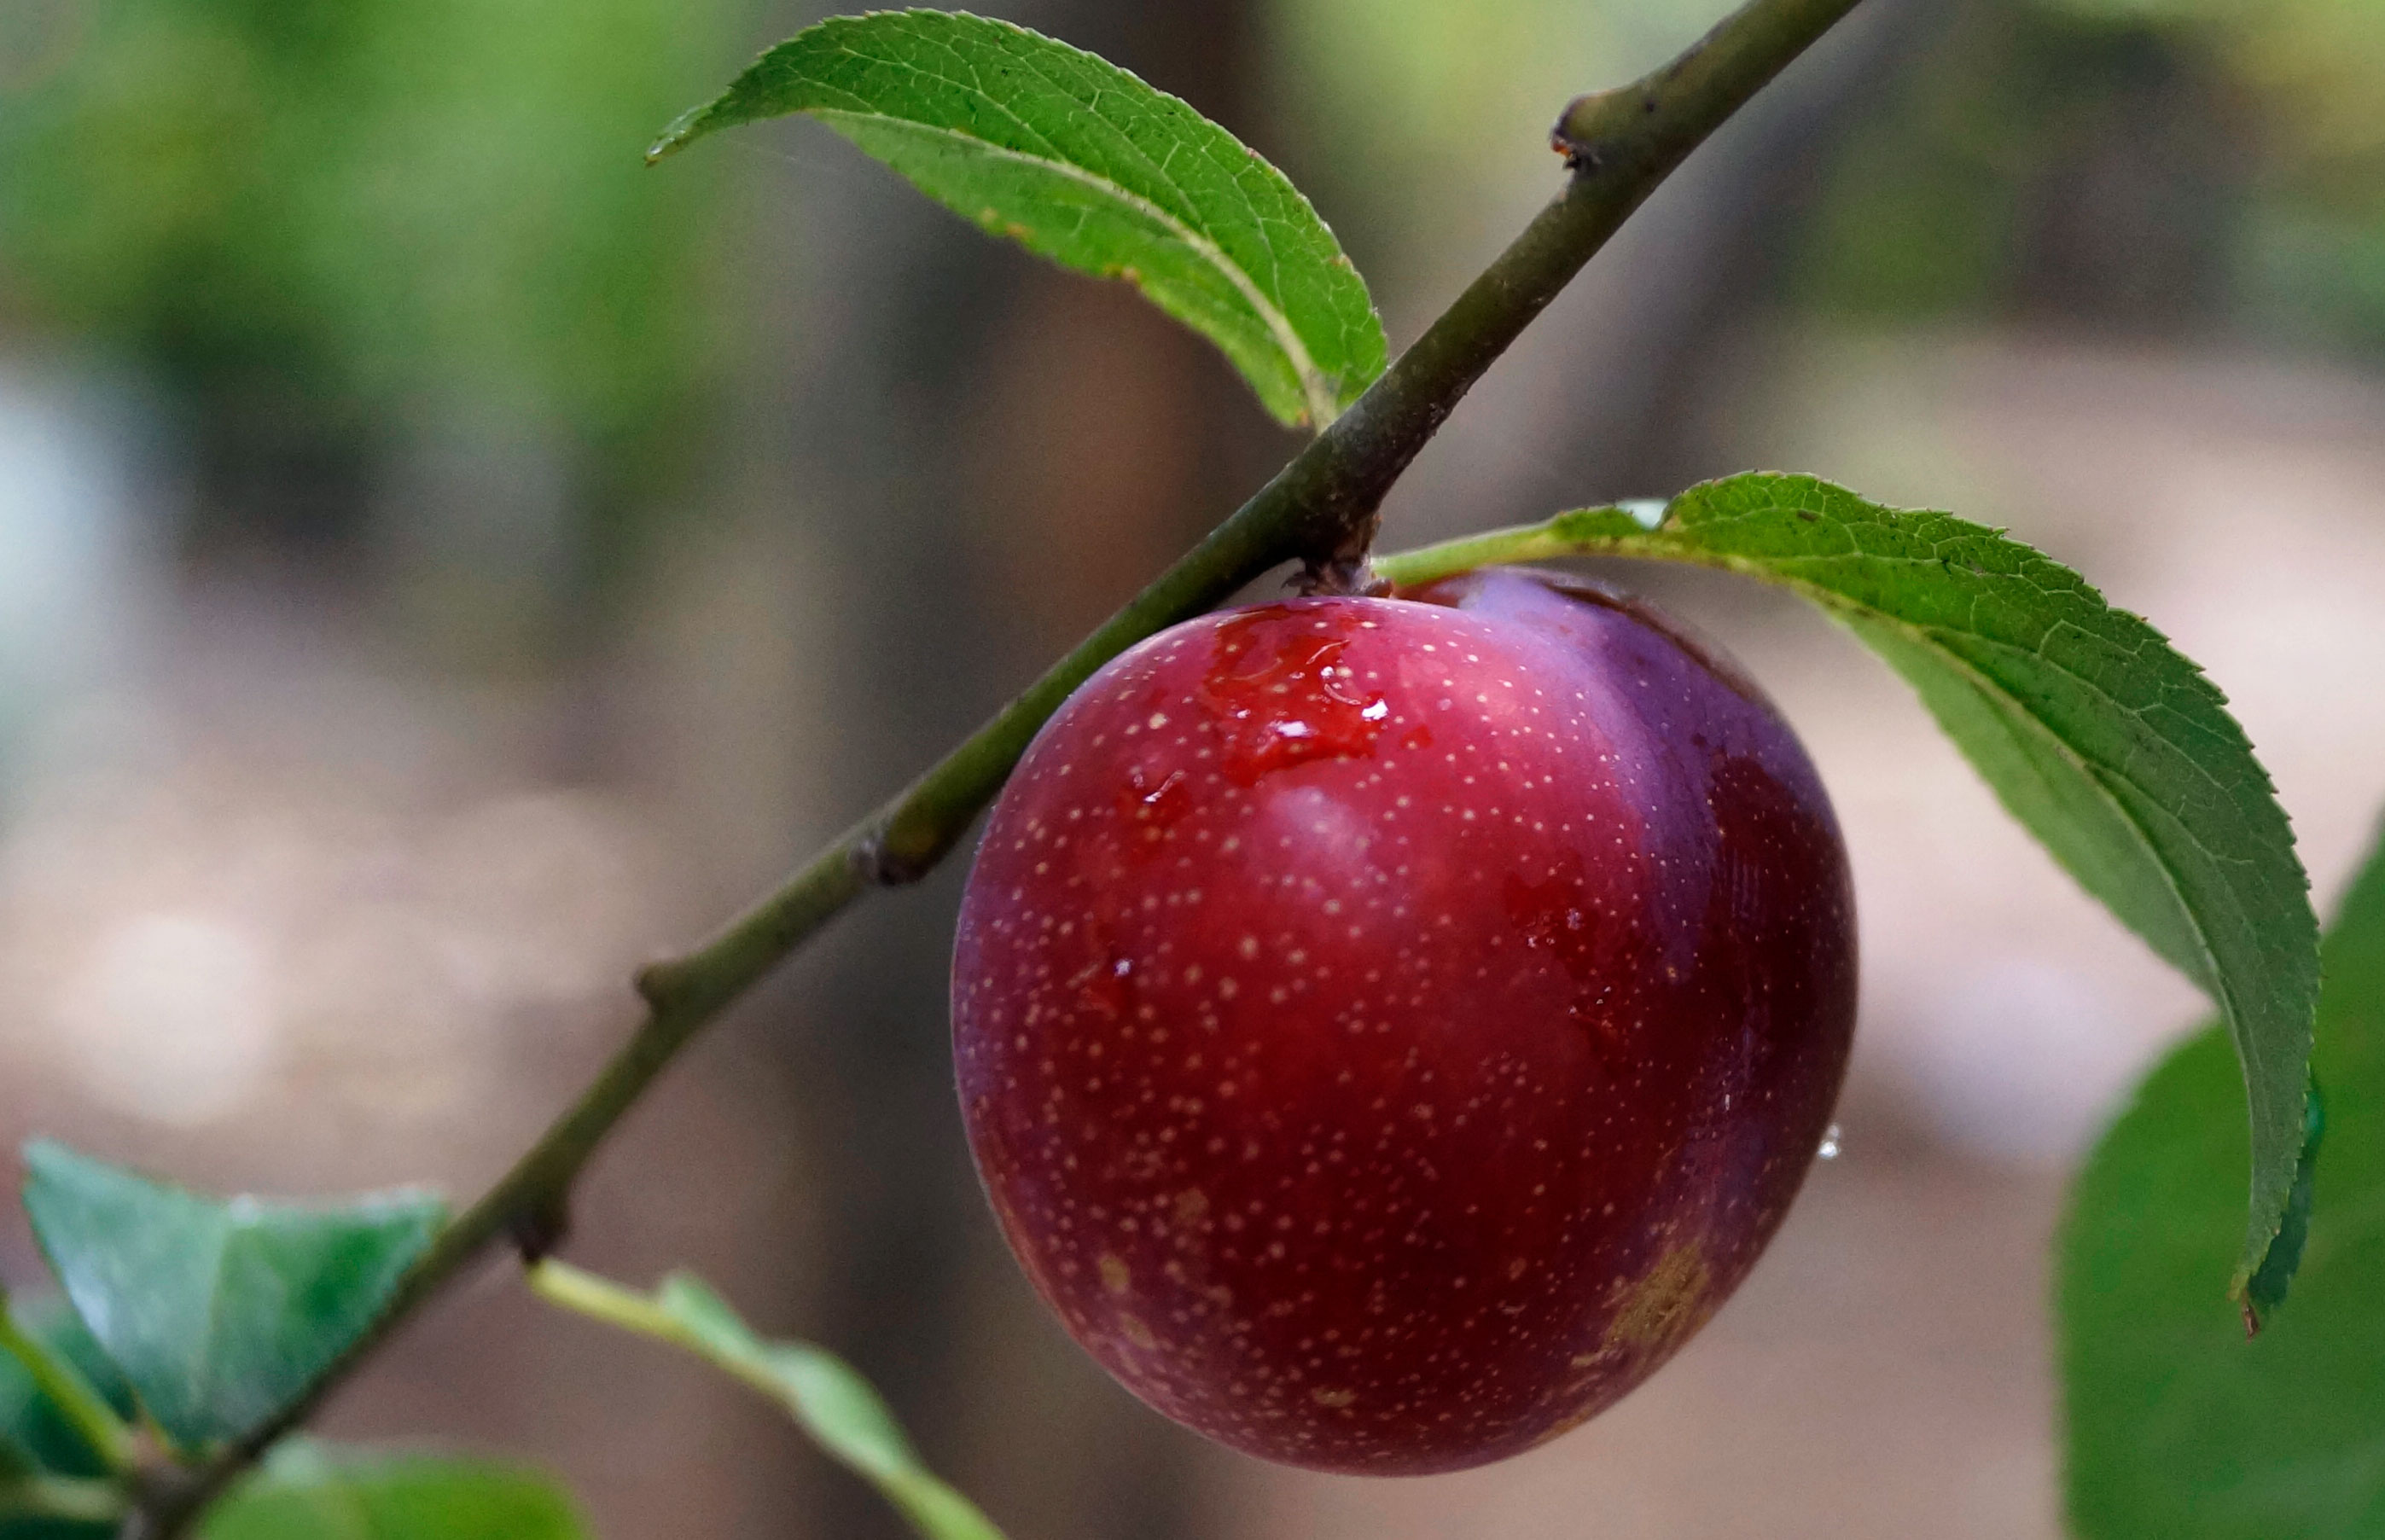
plum, fruit, green, red, icing, delicious, nature, life, food, nutritious, juicy, sweet, plant, flower, natural foods, tree, terrestrial plant, seedless fruit, flowering plant, fruit tree, produce, superfood, accessory fruit, rose family, local food, rose order, Superfruit, Garcinia indica, malus, berry, cherry, staple food, Myrciaria, acerola family, prunus, twig, plant stem, pluot, arctostaphylos, passion fruit, syzygium, fig